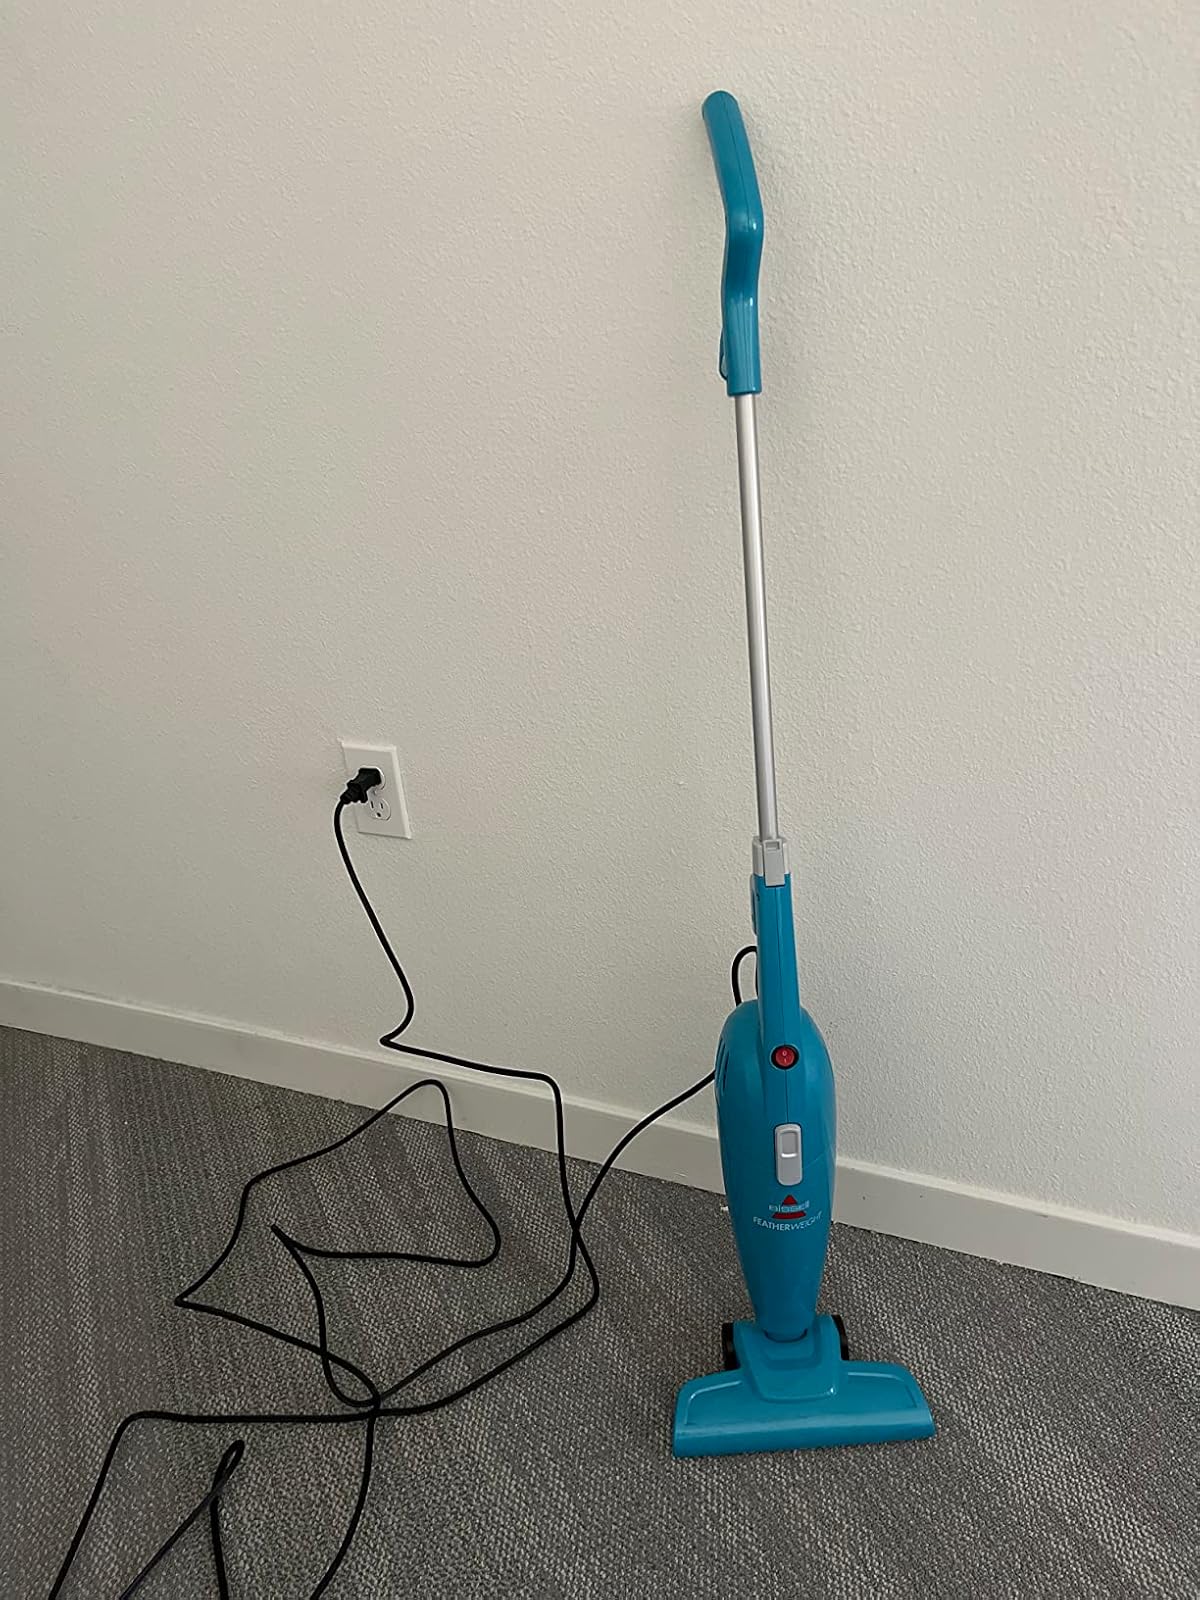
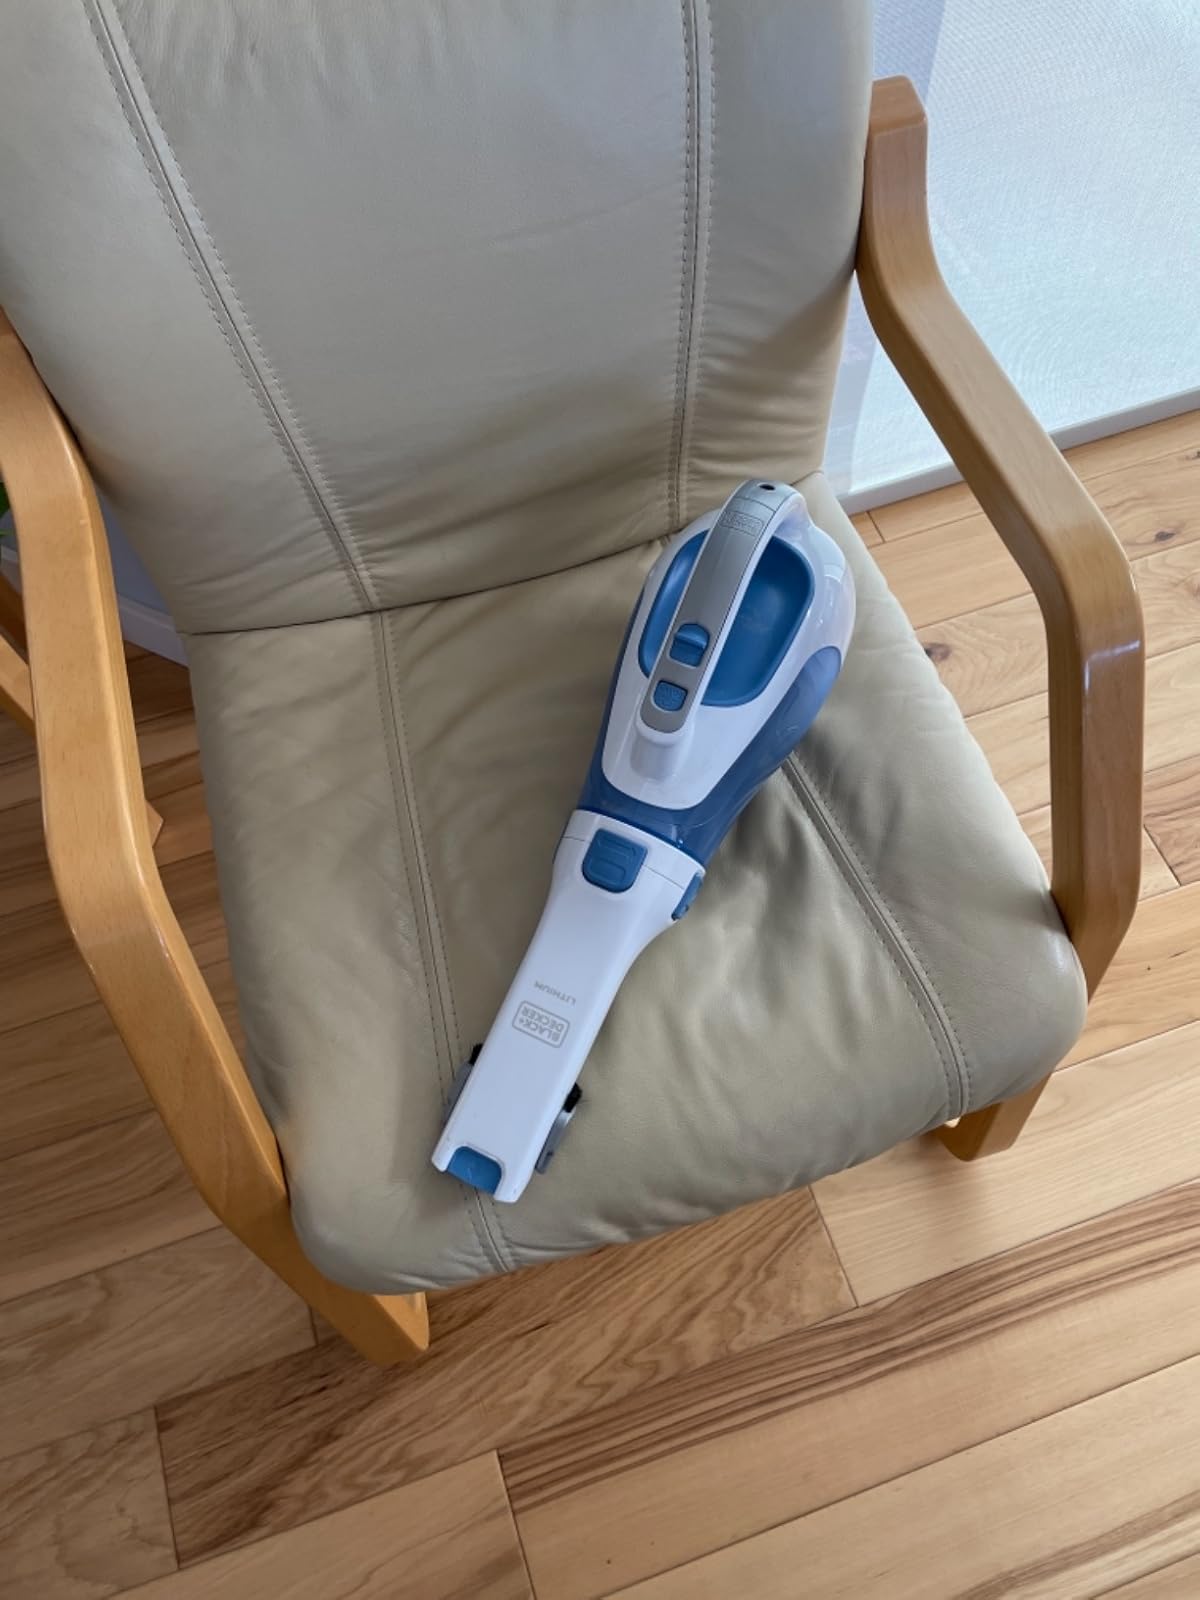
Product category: items_vacuum
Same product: no